Davidson, North Carolina

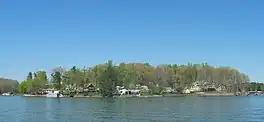
A view of Lake Norman in the spring

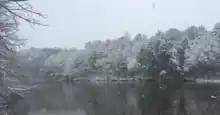
Lake Davidson, Winter 2018

Davidson is located in the Piedmont of North Carolina at , in northern Mecklenburg County, north of Charlotte. A portion of the town extends north into Iredell County. The western edge of the town follows the shoreline of Lake Norman, a large reservoir on the Catawba River. An arm of Lake Norman on the east side of Interstate 77 is known as Lake Davidson, with part of its shoreline within the Lake Davidson Nature Preserve. Davidson is bordered to the south by the town of Cornelius and at its farthest eastern edge by the city of Kannapolis in Cabarrus County.